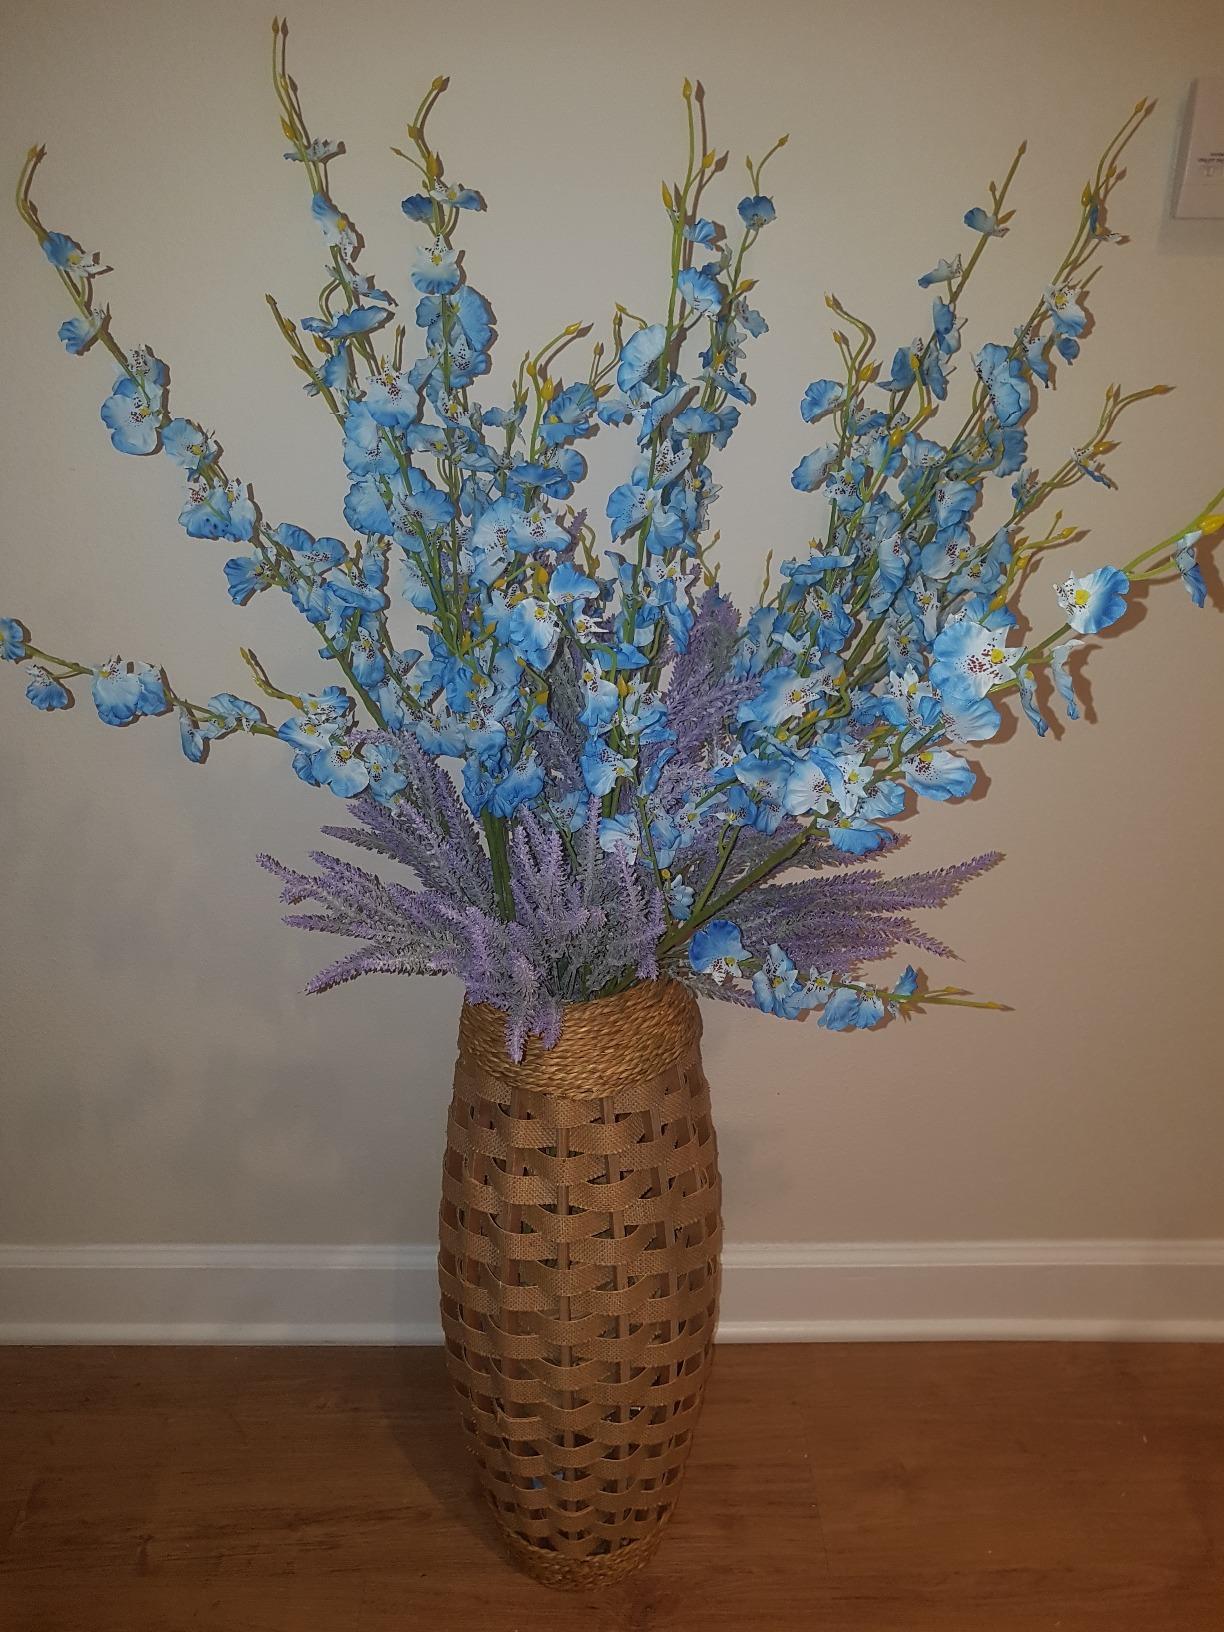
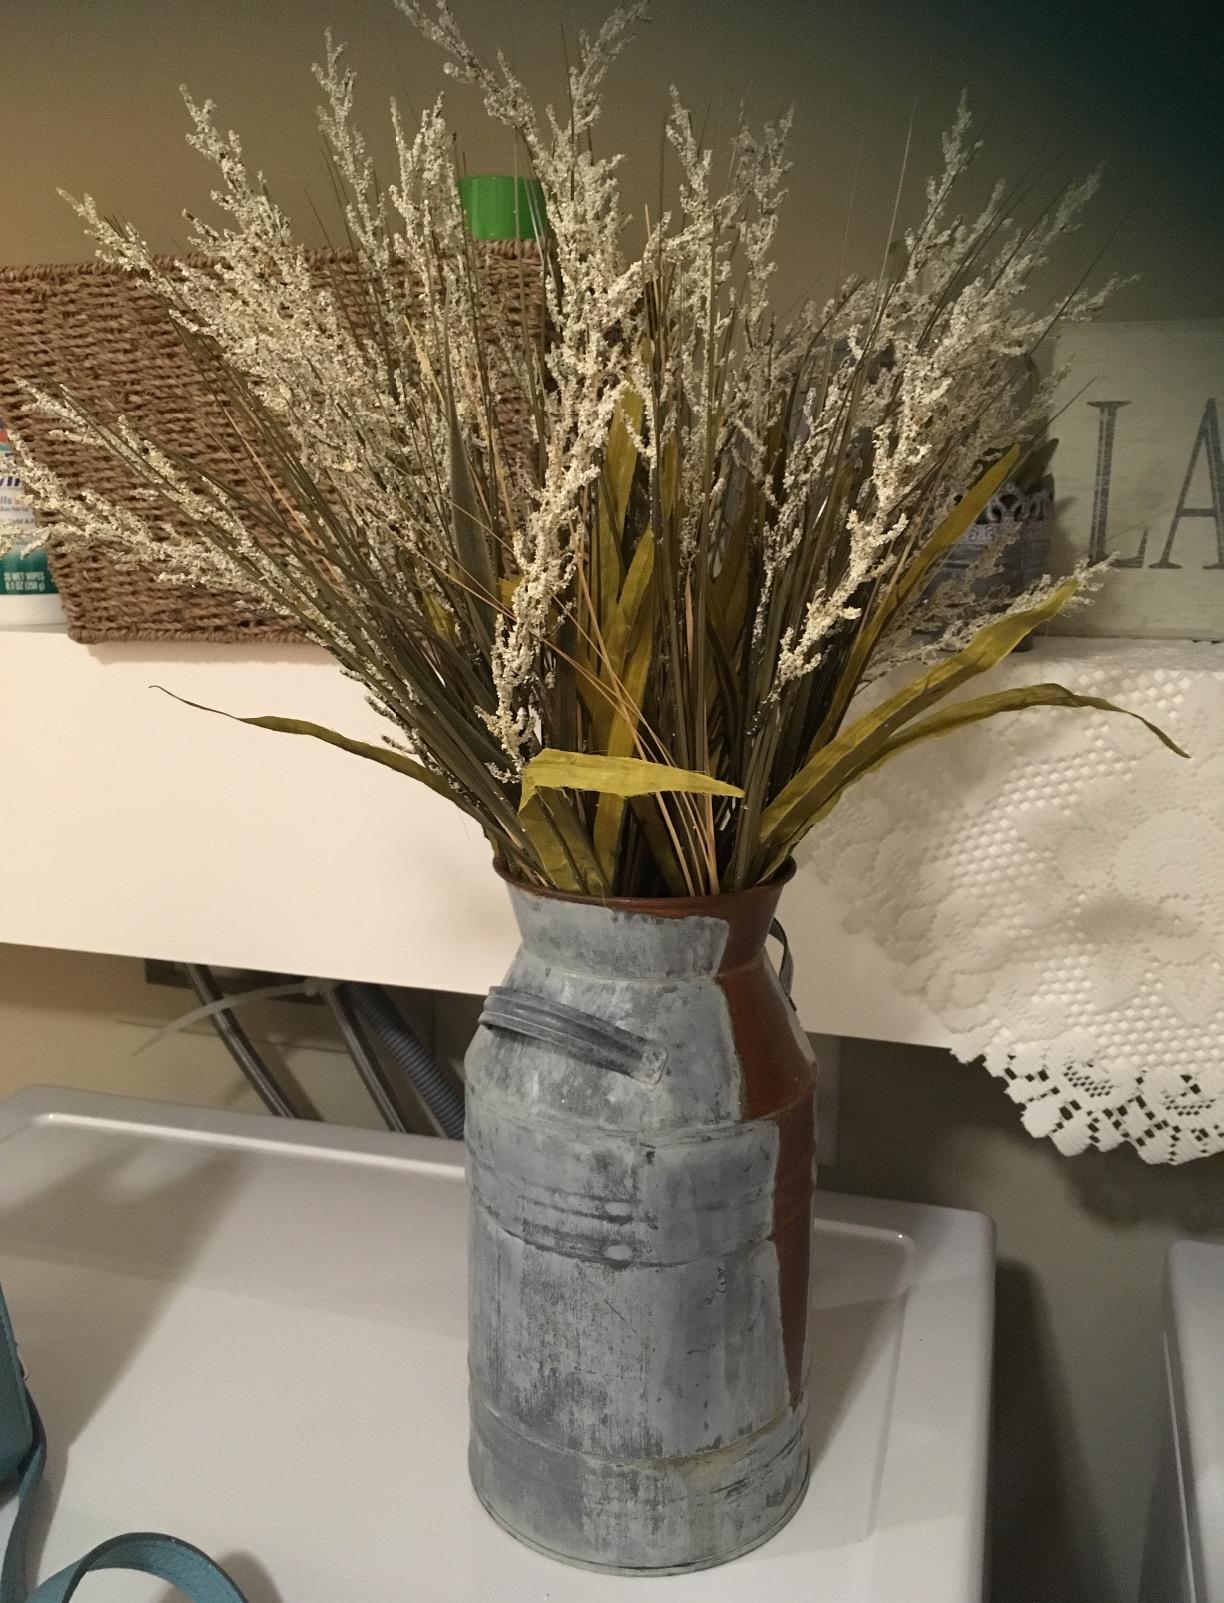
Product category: vase
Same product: no